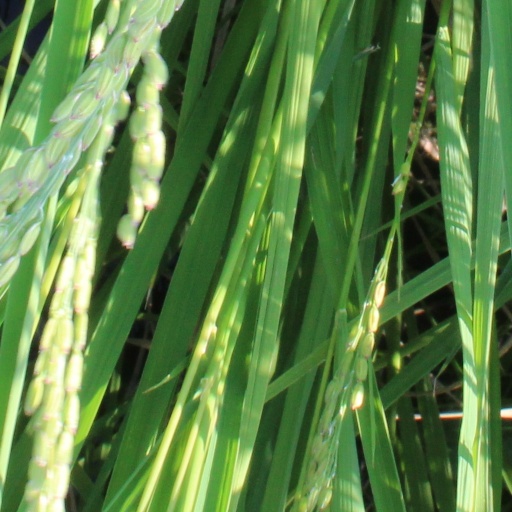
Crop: rice